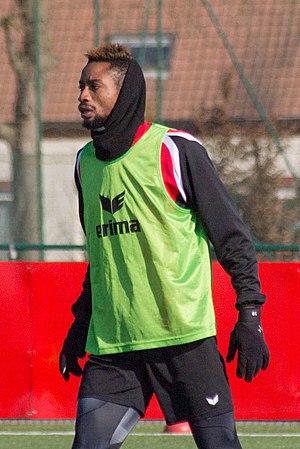
Entraînement du Royal Excel Mouscron, Futurosport, février 2018
Jonathan Bolingi Mpangi Merikani, né le 30 juin 1994 à Kinshasa, est un footballeur congolais. Il joue au poste d'attaquant au Royal Antwerp FC. Il est le fils de Mpangi Merikani, ancien gardien du DCMP.